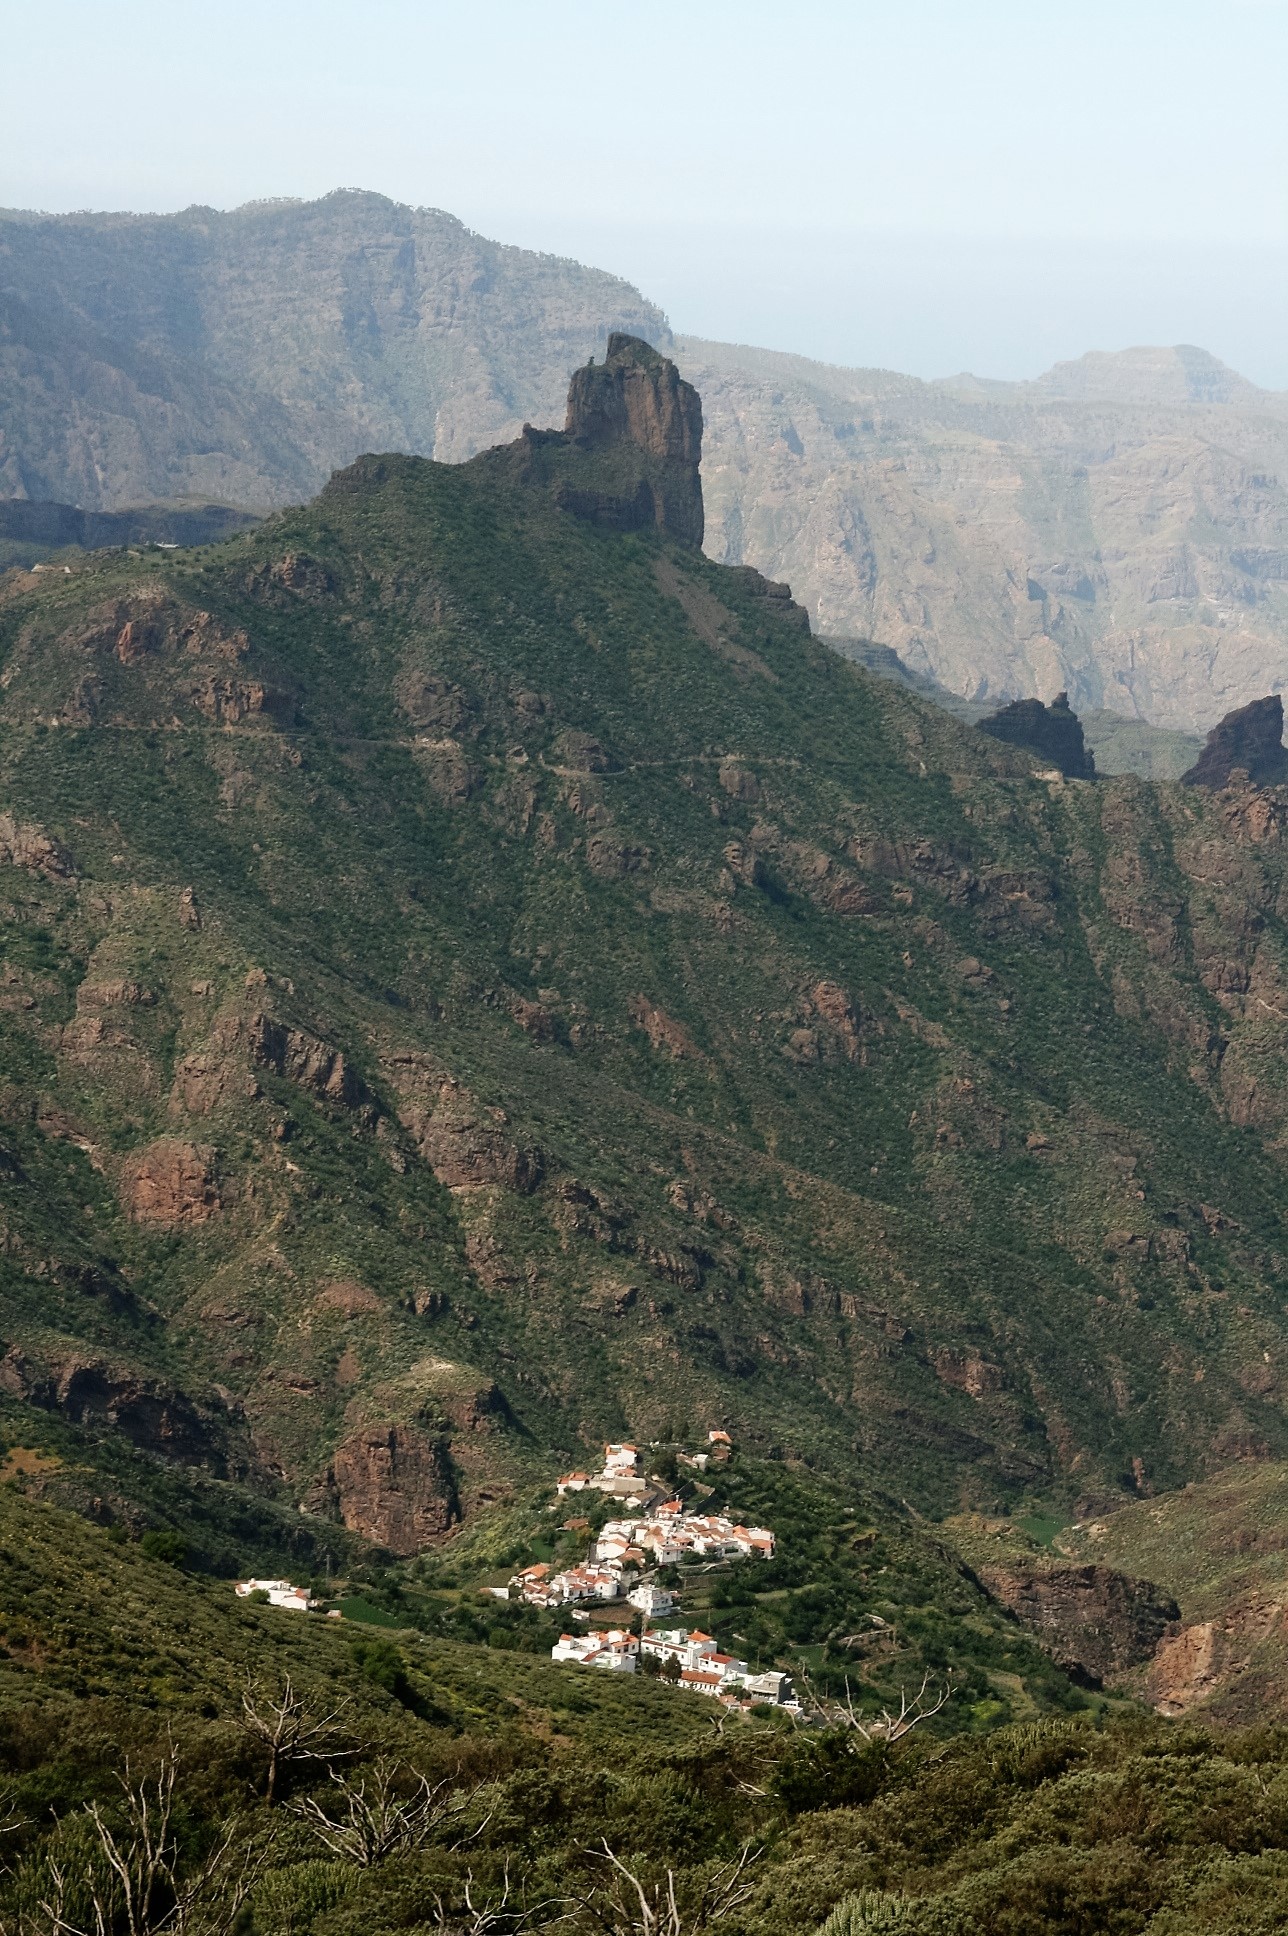
landscape, nature, walking, mountain, hill, valley, mountain range, cliff, canyon, terrain, ridge, spain, geology, ravine, plateau, canary islands, landform, aerial photography, mountain pass, geographical feature, mountainous landforms